Ali Marchant

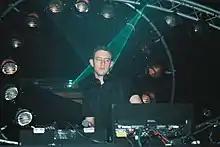
Ali Marchant performing a DJ set

Ali Marchant, born Alastair James Marchant, was a UK Radio DJ on Oxford's FM 107.9 and also DJs at clubs including Risa/Jongleurs in Birmingham.